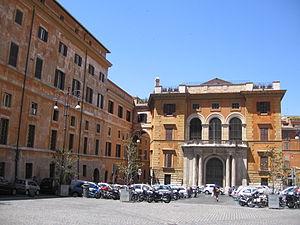
Les propriétés du Saint-Siège sont régies par les accords du Latran, signés avec le Royaume d'Italie. Bien que faisant partie du territoire italien, certaines d'entre elles jouissent de l'extraterritorialité. Cet article recense ces propriétés.